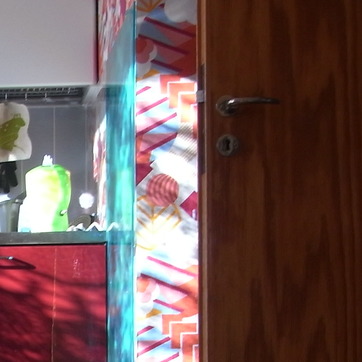
Material: wallpaper